British Rail Class 89

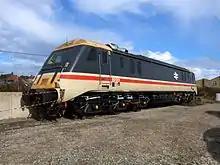
89001 at Barrow Hill Engine Shed in September 2011

In October 2006 GNER put 89001 up for sale, with a six-week deadline for bids. The AC Locomotive Group launched an appeal and fundraising effort to save the locomotive, which was ultimately successful, and purchased it in December 2006. The locomotive was mostly complete, although a number of major components required expensive overhaul before it could run on the main line again. A thorough survey was undertaken to establish exactly what was required and costs drawn up. Cosmetic work in 2007 saw the loco return to its original InterCity Executive colour scheme. Electrical restoration work focused on repairing and/or refurbishing the items that led to the locomotive being withdrawn from service, namely the traction motors and their associated field converter electronics. The locomotive was lifted by Harry Needle Railroad Company at Barrow Hill Engine Shed in December 2010 and three traction motors were removed, including the one known to be faulty. In February 2011 these were being examined at Bowers to allow repair cost estimates to be made. Two of the field converters were removed, one being faulty, and again repair estimates were sought. Initially it was intended, as funds became available, to allow one power group (i.e. one bogie) to become fully operational.